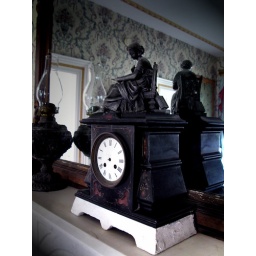
This clock sits on top of the mantle in our living room. It has no hands.